Priscilla Ransohoff

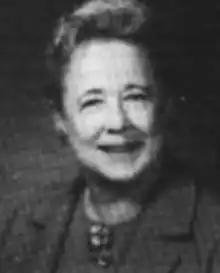
Priscilla B. Ransohoff, from a 1972 publication of the U.S. Army

Priscilla Burnett Johnston Ransohoff (June 16, 1912 – February 1, 1992) was an American military education specialist and advocate for women in science and federal employment. She was an education officer in the United States Army's Electronics Command, based in New Jersey, and the national president of Federally Employed Women (FEW) from 1972 to 1974.